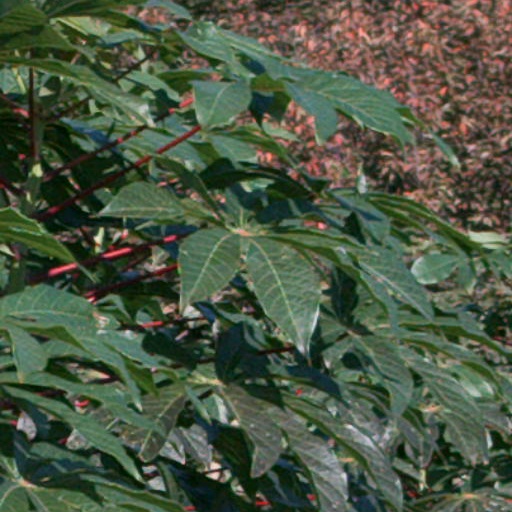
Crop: cassava